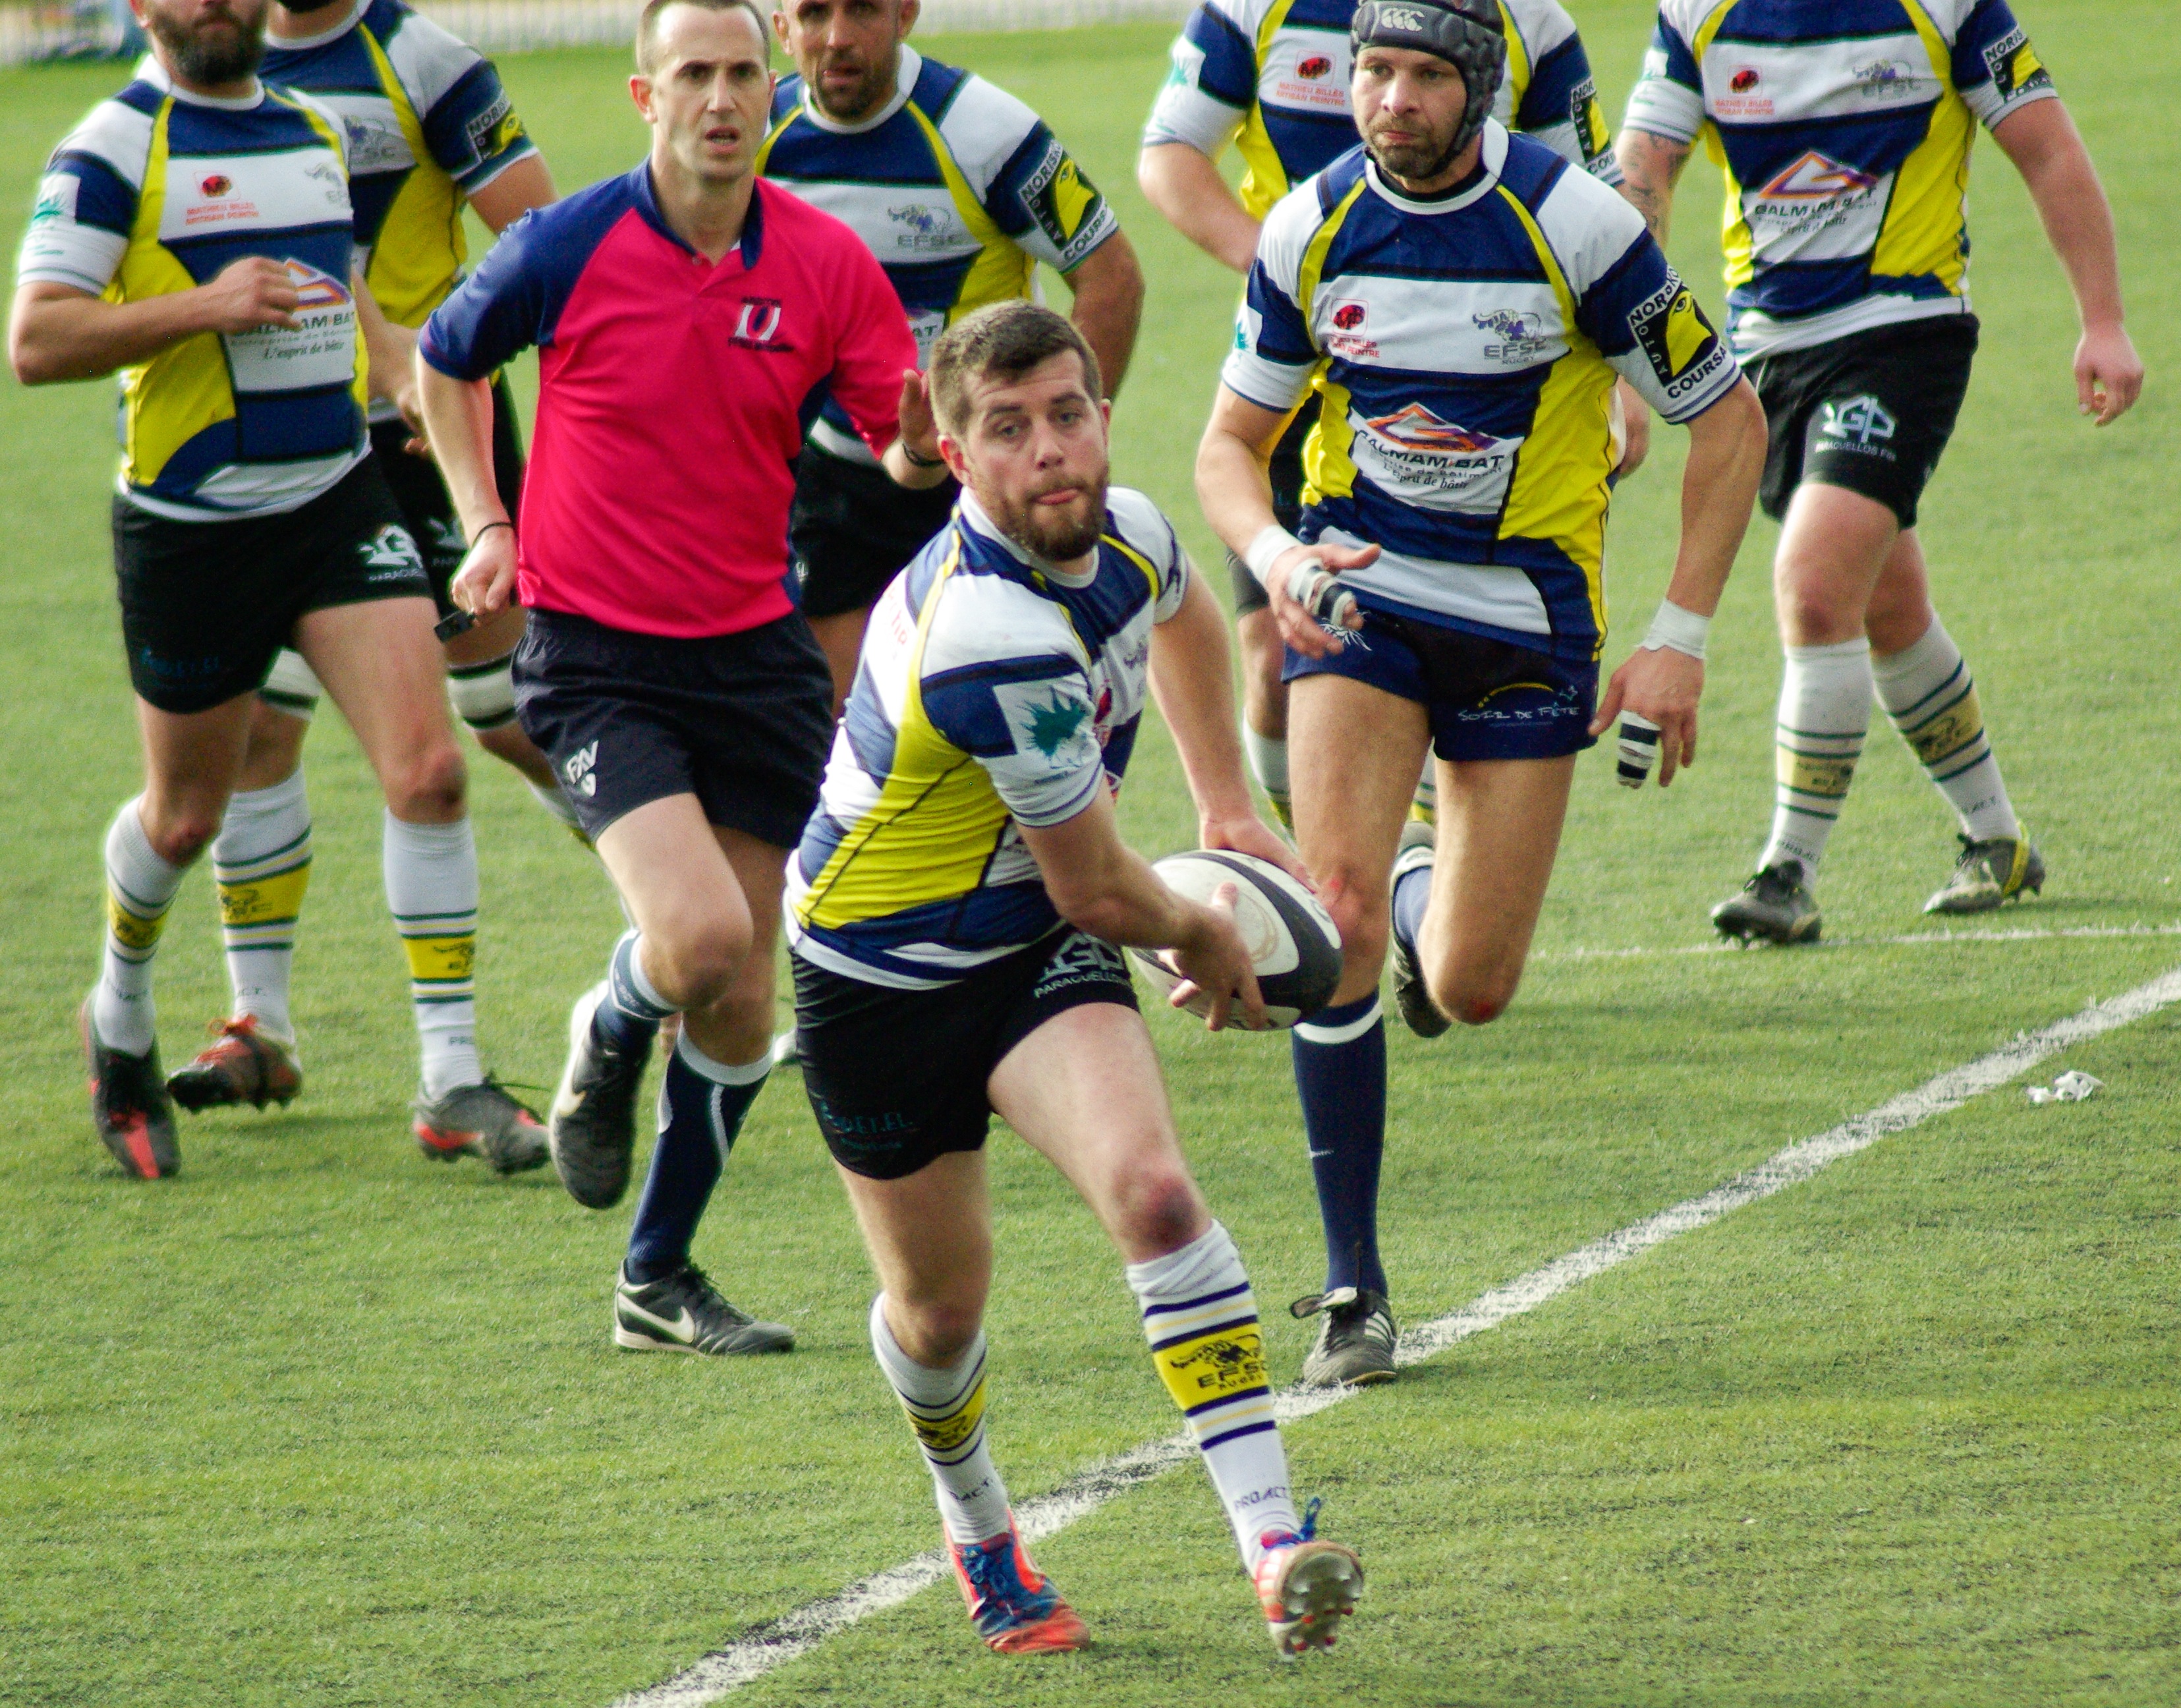
structure, action, soccer, stadium, player, sports, ball, match, players, tackle, football player, ball game, team sport, sport venue, rugby football, rugby union, rugby league, rugby sevens, australian rules football, xv rugby